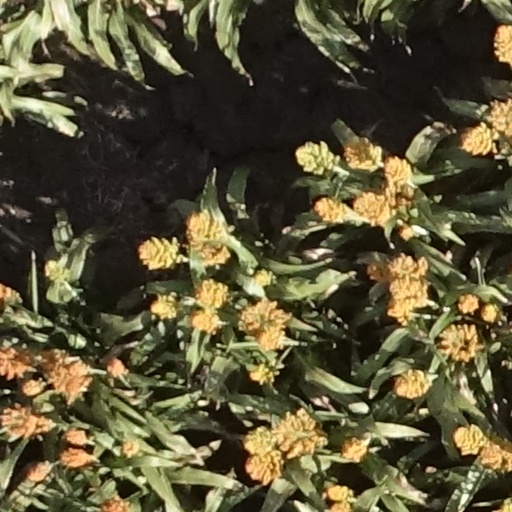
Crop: sorghum